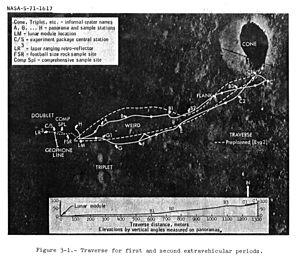
Trajet des astronautes d'Apollo 14 sur l'EVA 1 et 2
Apollo 14 est la huitième mission habitée du programme Apollo, et la troisième à se poser sur la Lune. Il s'agit de la première mission dont le but principal est scientifique, et dont le lieu d'atterrisage ait été sélectionné non en fonction de contraintes techniques, mais pour son intérêt géologique. Le module lunaire se posa dans la formation géologique Fra Mauro, qui était la destination originelle de la mission Apollo 13 avortée.
Le chariot à outils lunaire, le MET, ou encore lunar tool cart, est un chariot conçu par la NASA en 1970, pour aider les astronautes durant la mission Apollo 14 sur la Lune.